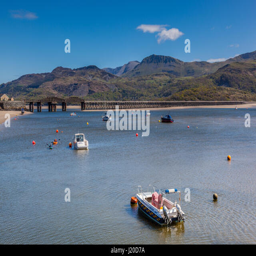
the railway line crosses river